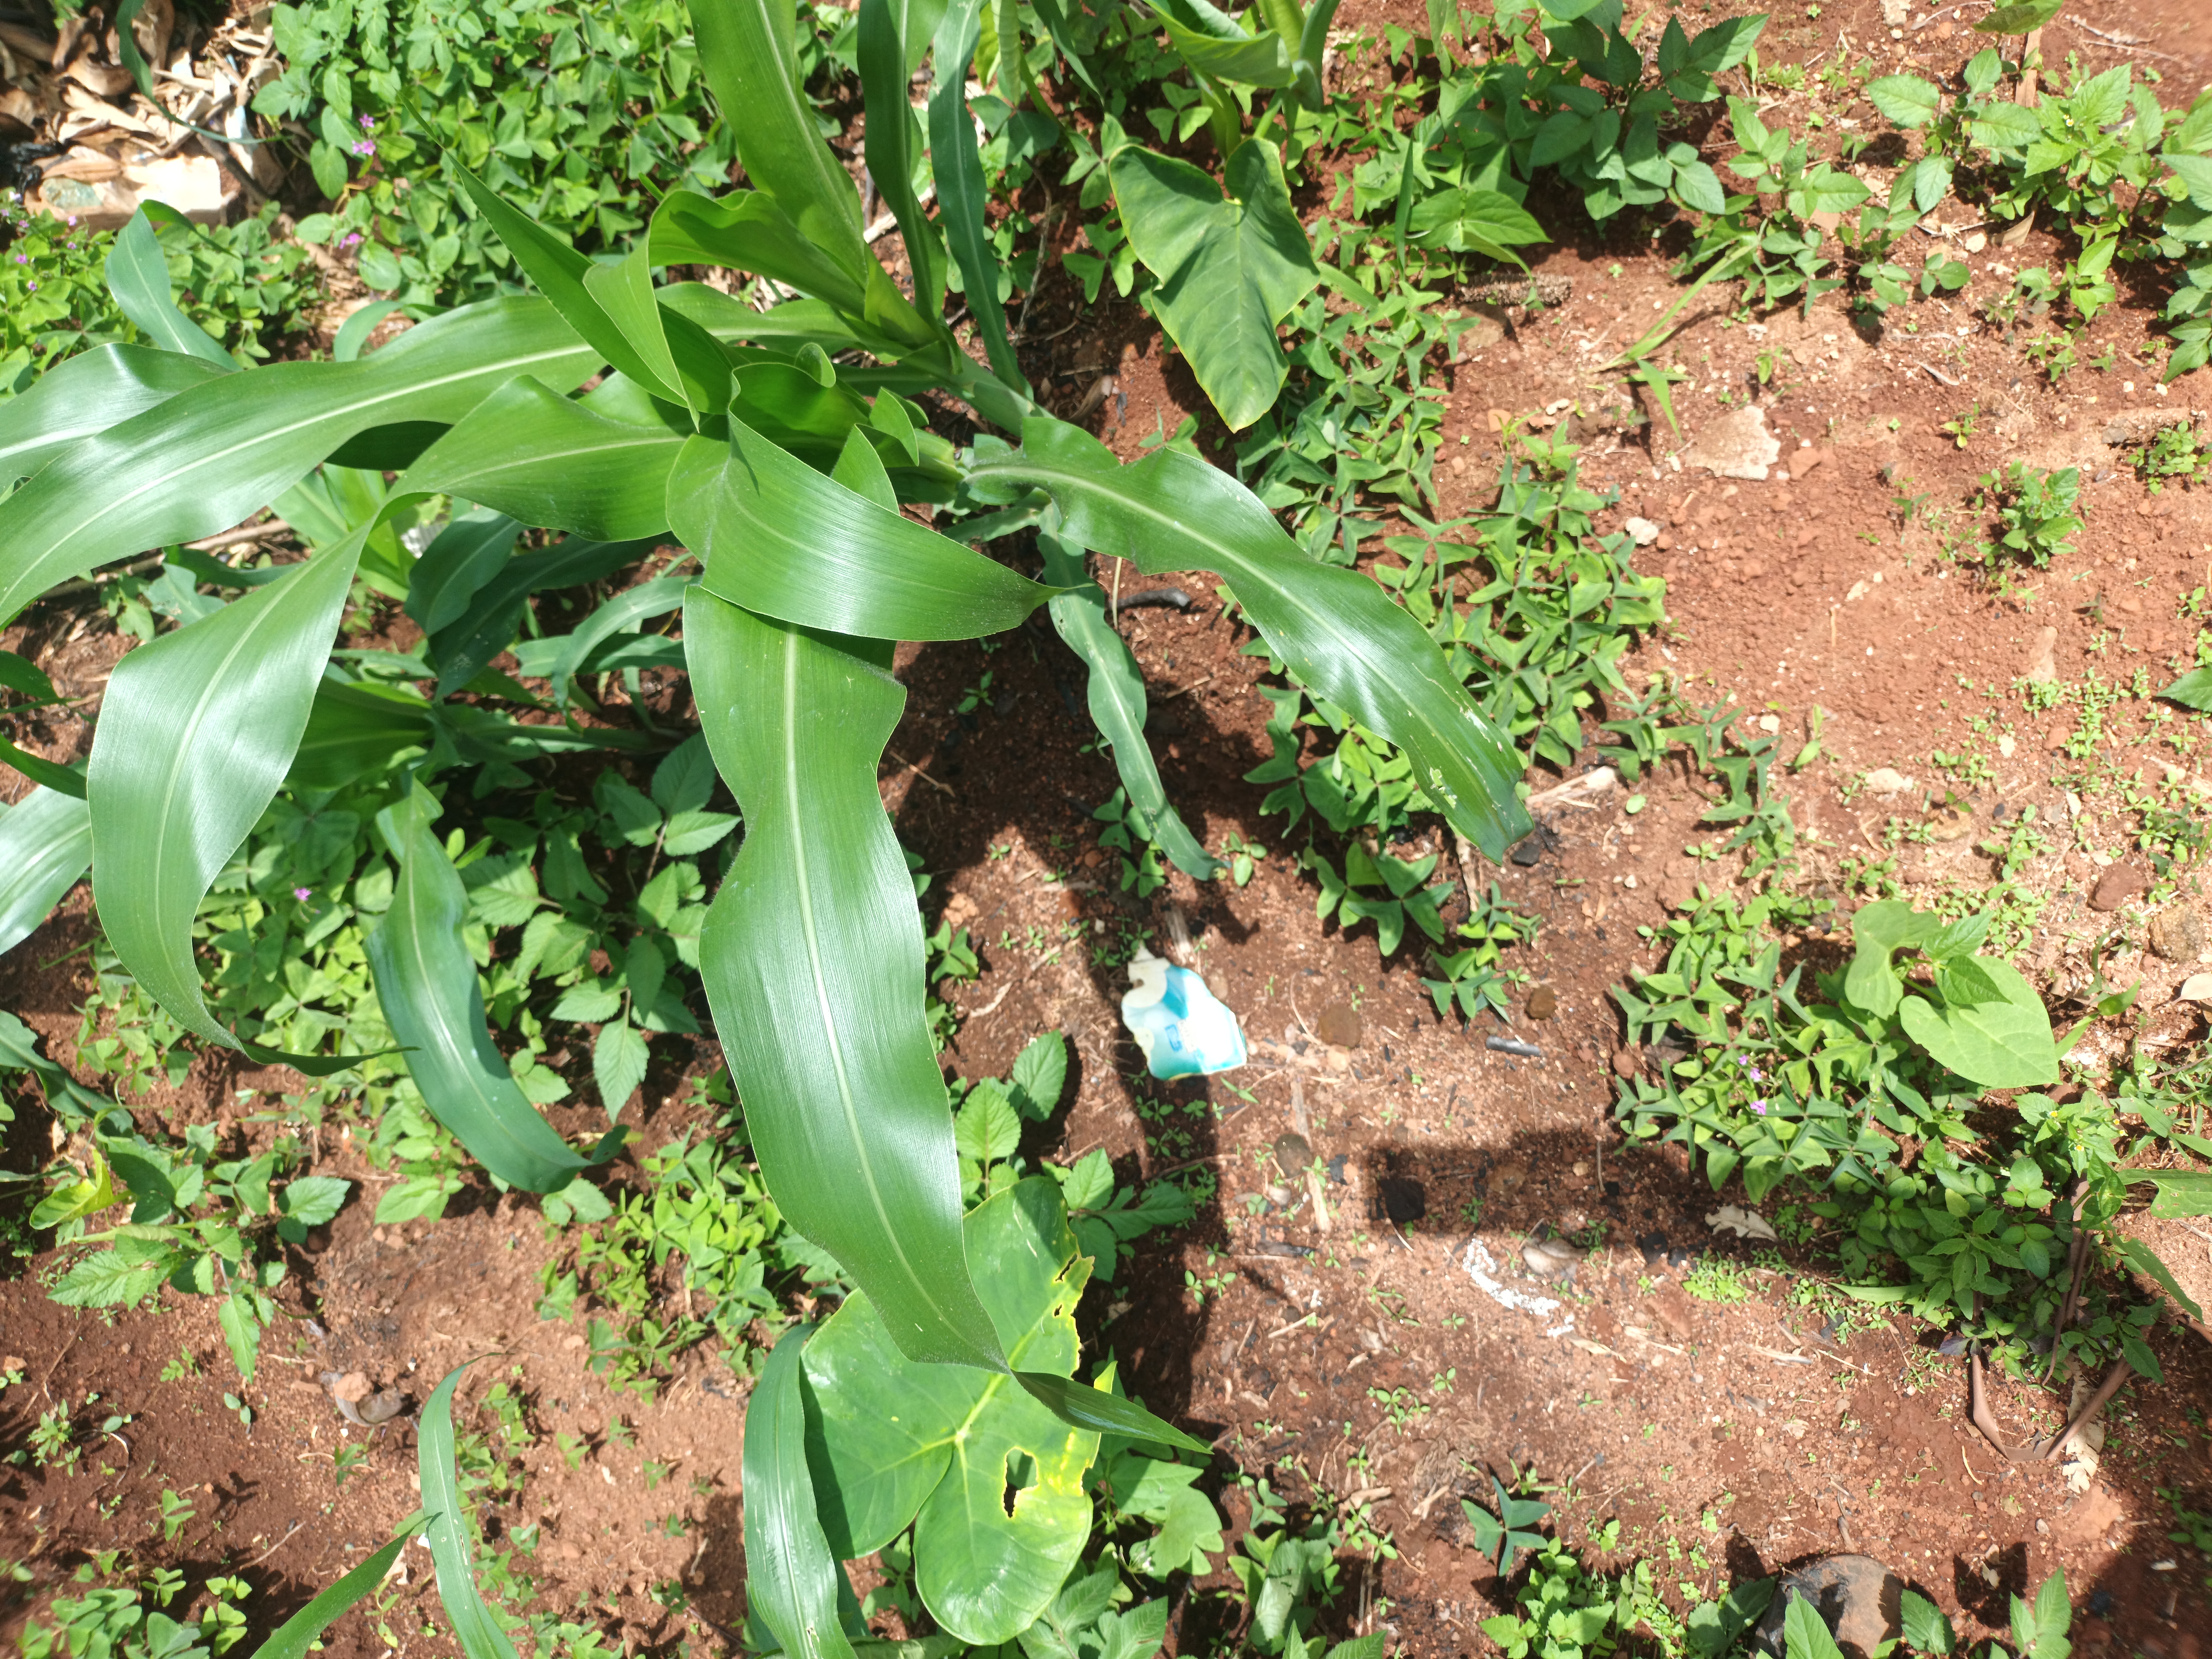
Label: healthy